Slipknot (band)

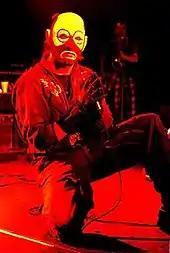
Mike Patton ("pictured wearing a mechanic's jumpsuit and a clown mask with Mr. Bungle in 1991")

In April 2024, Slipknot began teasing events for the 25th anniversary of their debut album. In the metadata for the promotional material, fans found the names "Jeff" and "Eloy", leading to speculation that the new sampler and drummer are ex-Dirty Little Rabbits bassist Jeff Karnowski and former Sepultura drummer Eloy Casagrande, respectively. Casagrande's identity would be confirmed shortly afterwards, when he debuted as the band's drummer at a warm-up show at Pappy & Harriet's Palace, California.